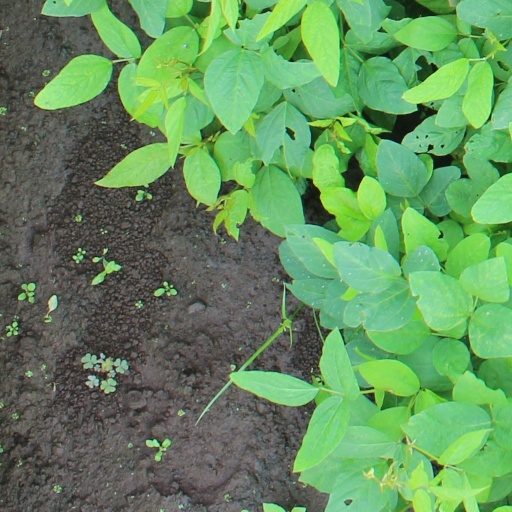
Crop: soybean